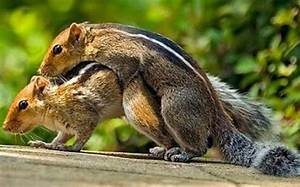
Label: squirrel